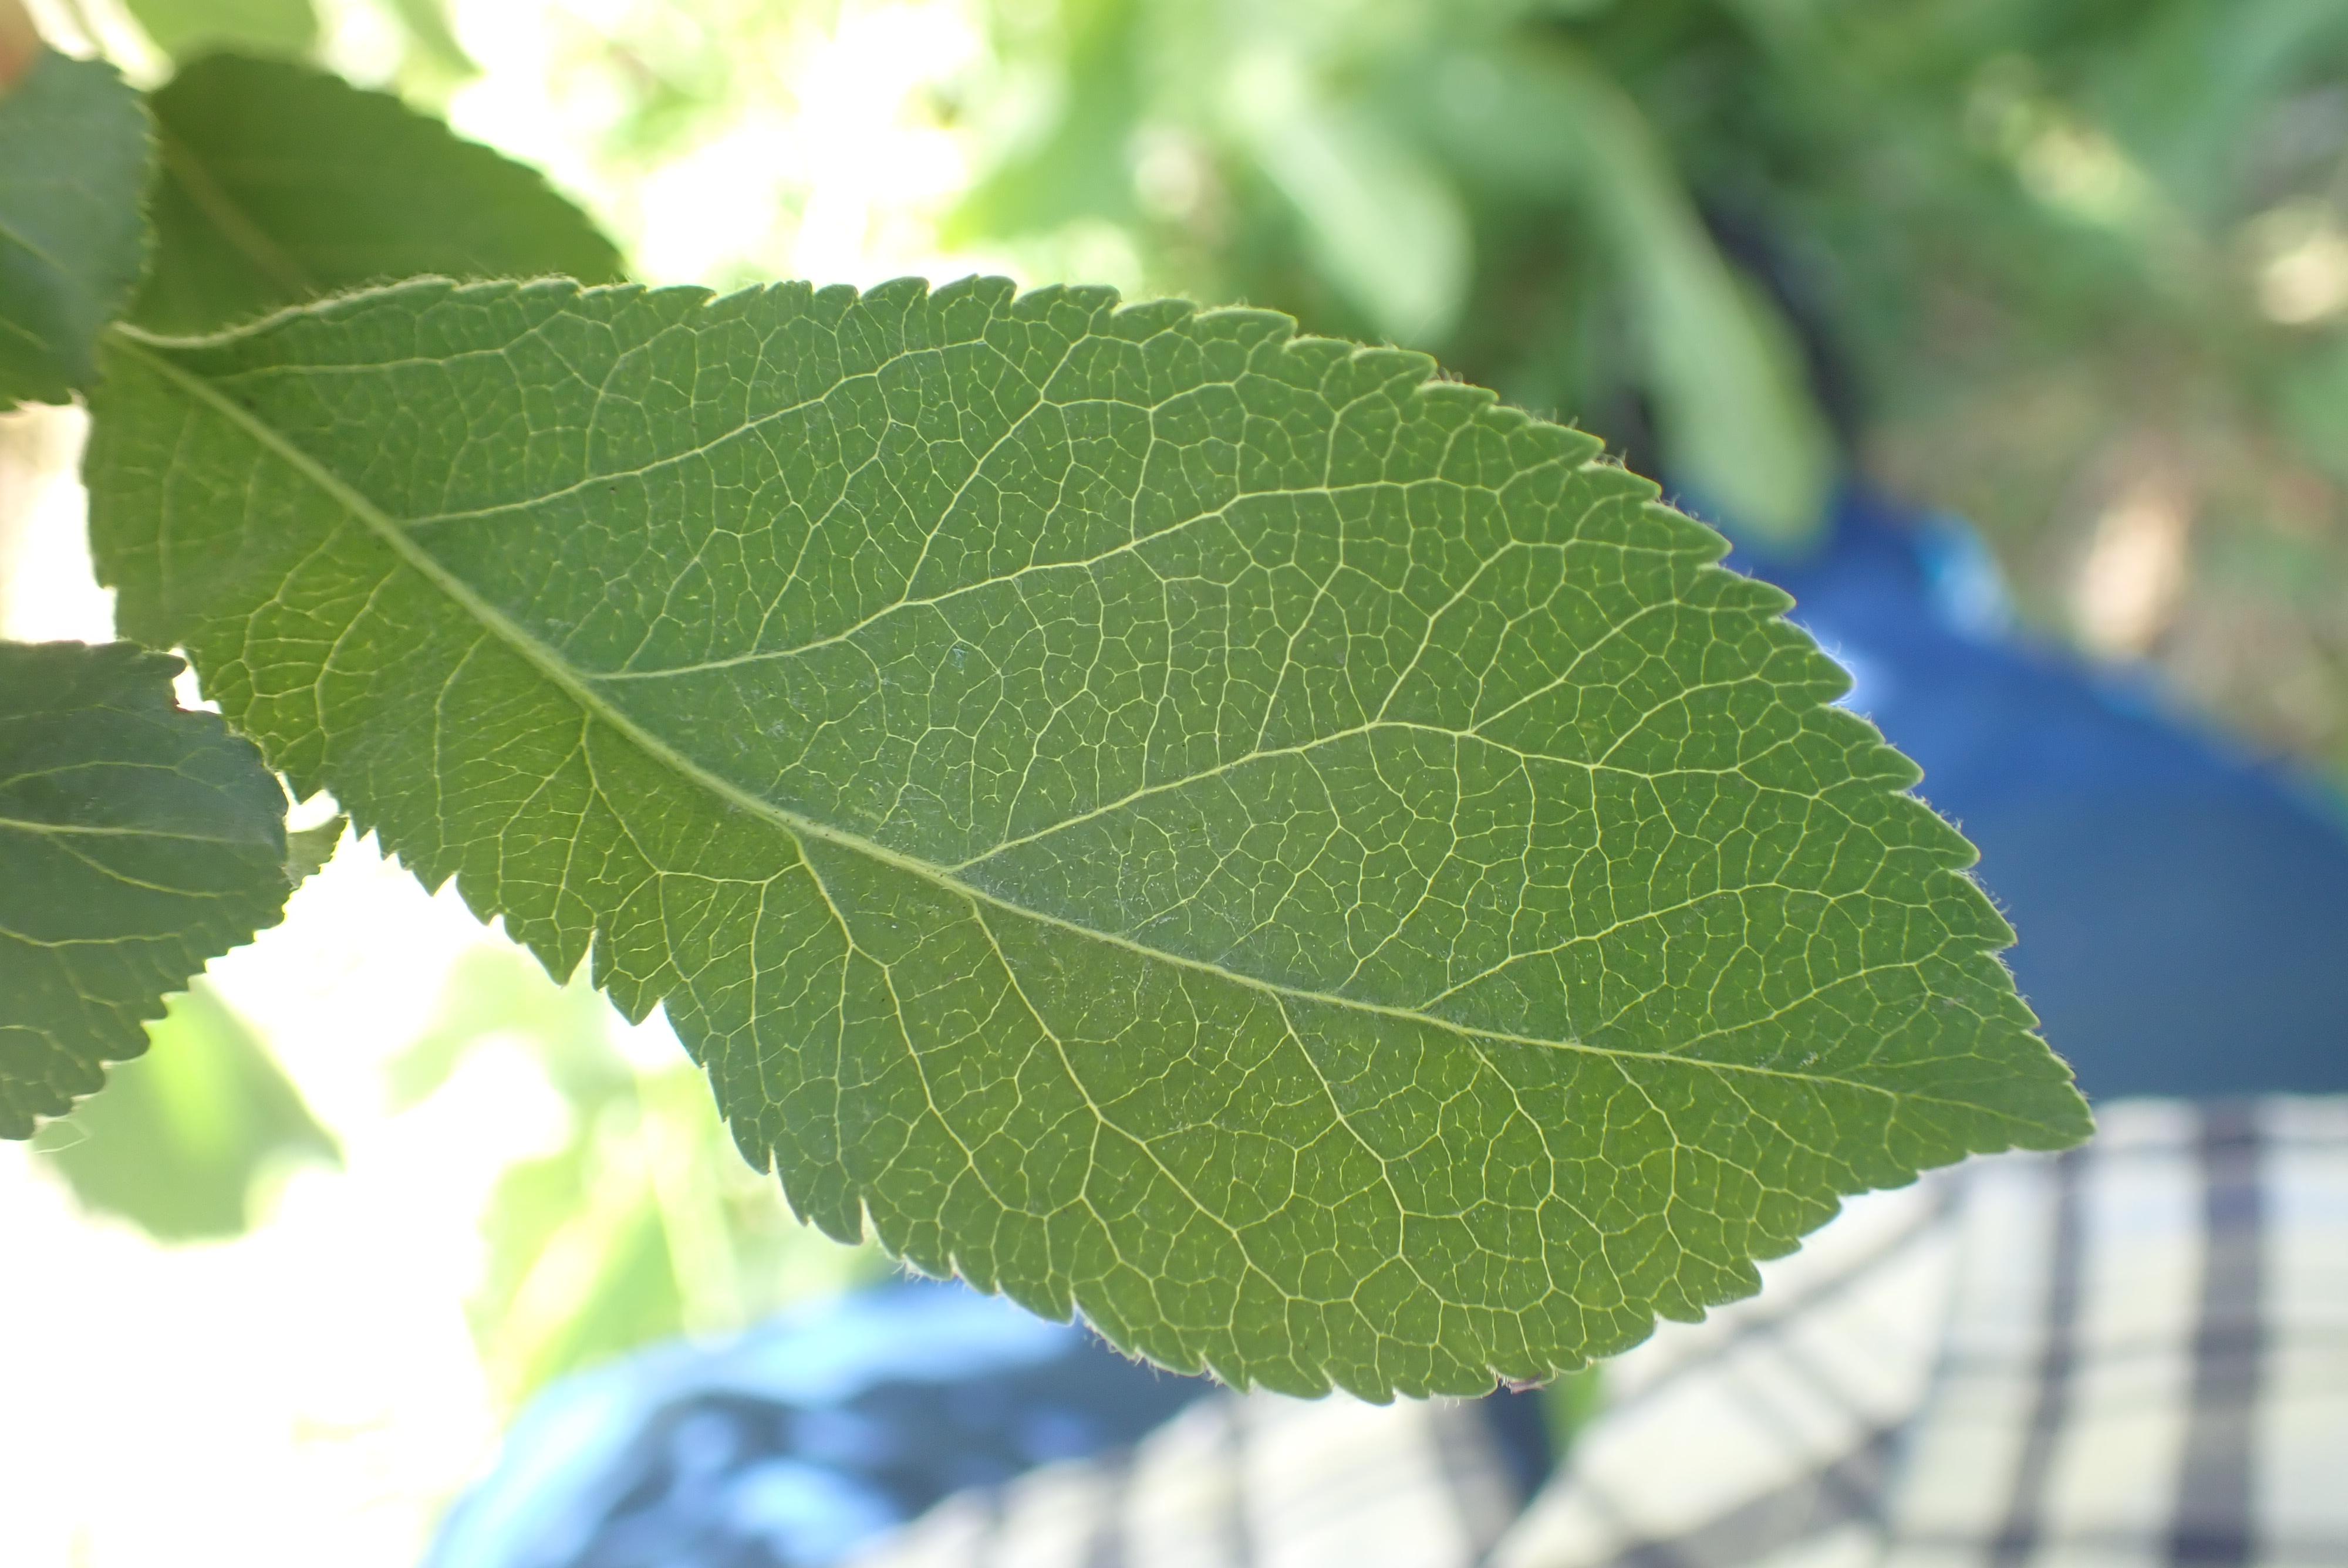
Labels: healthy